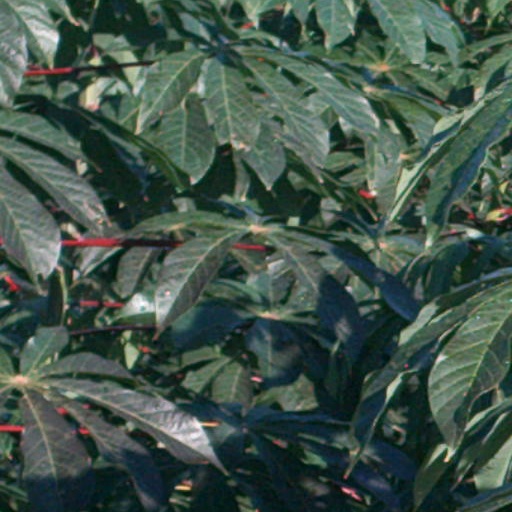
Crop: cassava